Masters School

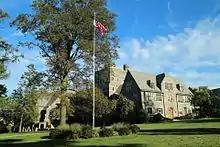
Masters Hall, the main campus building

Located in the center of campus, two dormitories for boys and three dormitories for girls accommodate more than 150 upper school American and international students. Both sets of dorms have outdoor space with grills for use in the warmer months as well as phones, wireless internet connections, and washers and dryers. There are dorm common rooms containing a TV and a state-of-the-art kitchen.